Dorothy Townshend, Viscountess Townshend

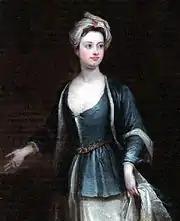
Portrait by Charles Jervas

Dorothy Townshend, Viscountess Townshend ( Walpole; 18 September 1686 – 29 March 1726), was an English aristocrat, born on 18 September 1686 at Houghton Hall. She was the thirteenth child born to Robert Walpole and Mary Burwell.